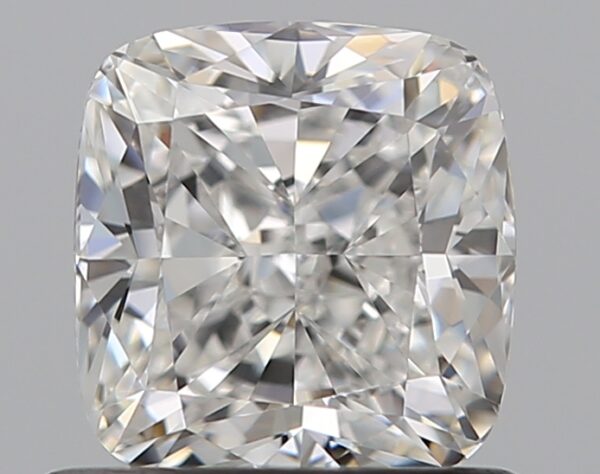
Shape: cushion
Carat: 0.9
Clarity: VVS1
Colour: E
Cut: EX
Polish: EX
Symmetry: VG
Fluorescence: F
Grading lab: GIA
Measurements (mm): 5.49 x 5.22 x 3.62